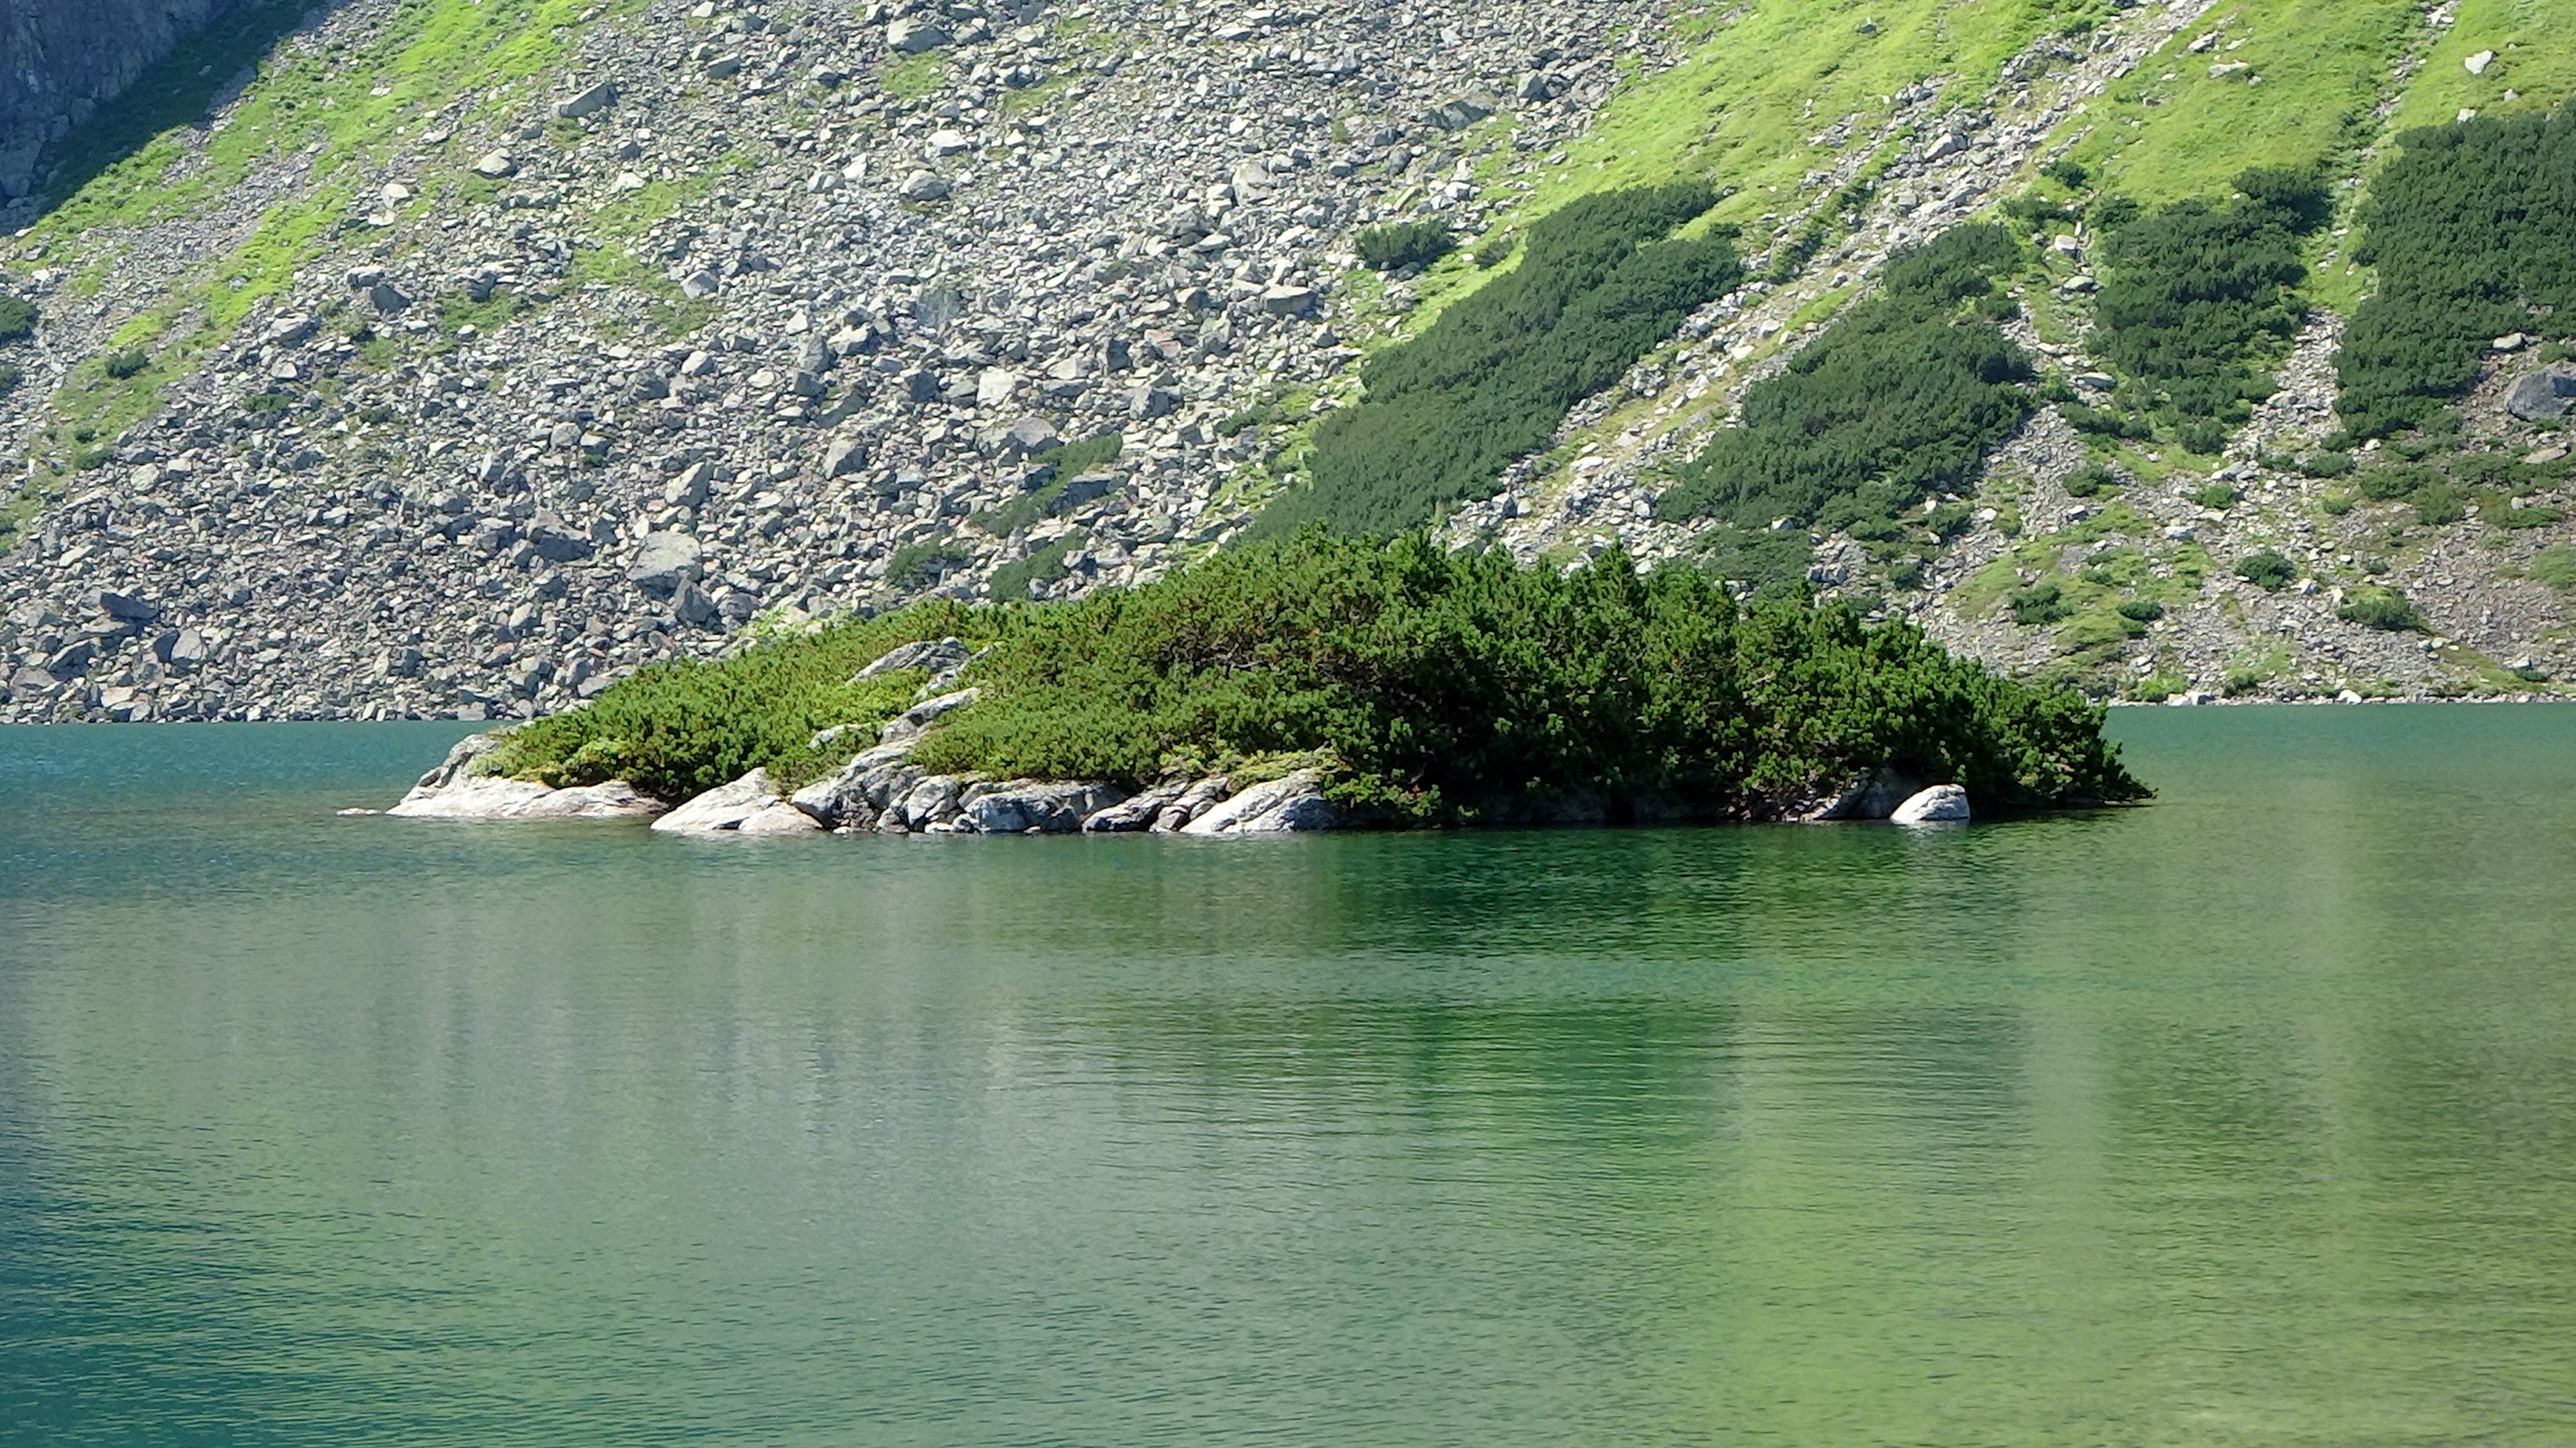
landscape, sea, coast, water, mountain, lake, mountain range, bay, fjord, reservoir, highland, mountains, loch, the national park, tatry, landform, tarn, the high tatras, pond mountain, mountainous landforms, glacial landform